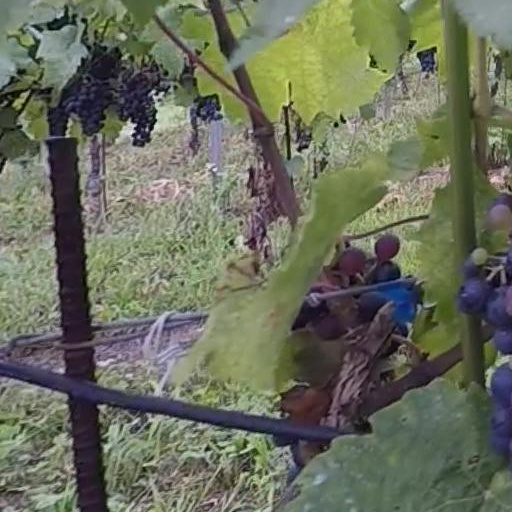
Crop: grape